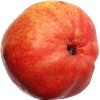
Label: Pear Red 1